Boston African American National Historic Site

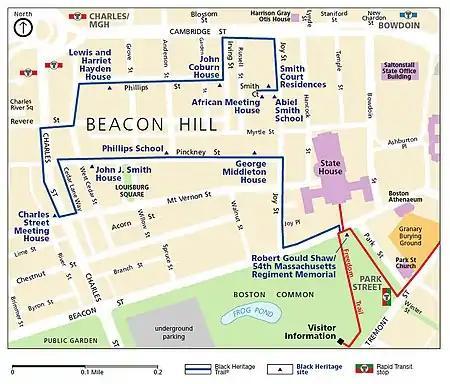

The historic buildings along today's Black Heritage Trail were the homes, businesses, schools and churches of a thriving black community that organized, from the nation's earliest years, to sustain those who faced local discrimination and national slavery, struggling toward the equality and freedom promised in America's documents of national liberty.